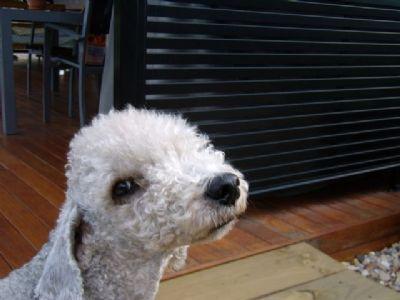
Bedlington_terrier